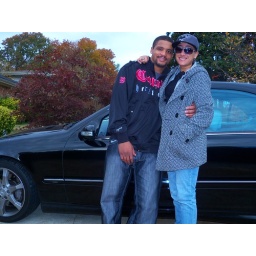
Overcast day Had the subject in front of a black car. Could be used as a car Ad